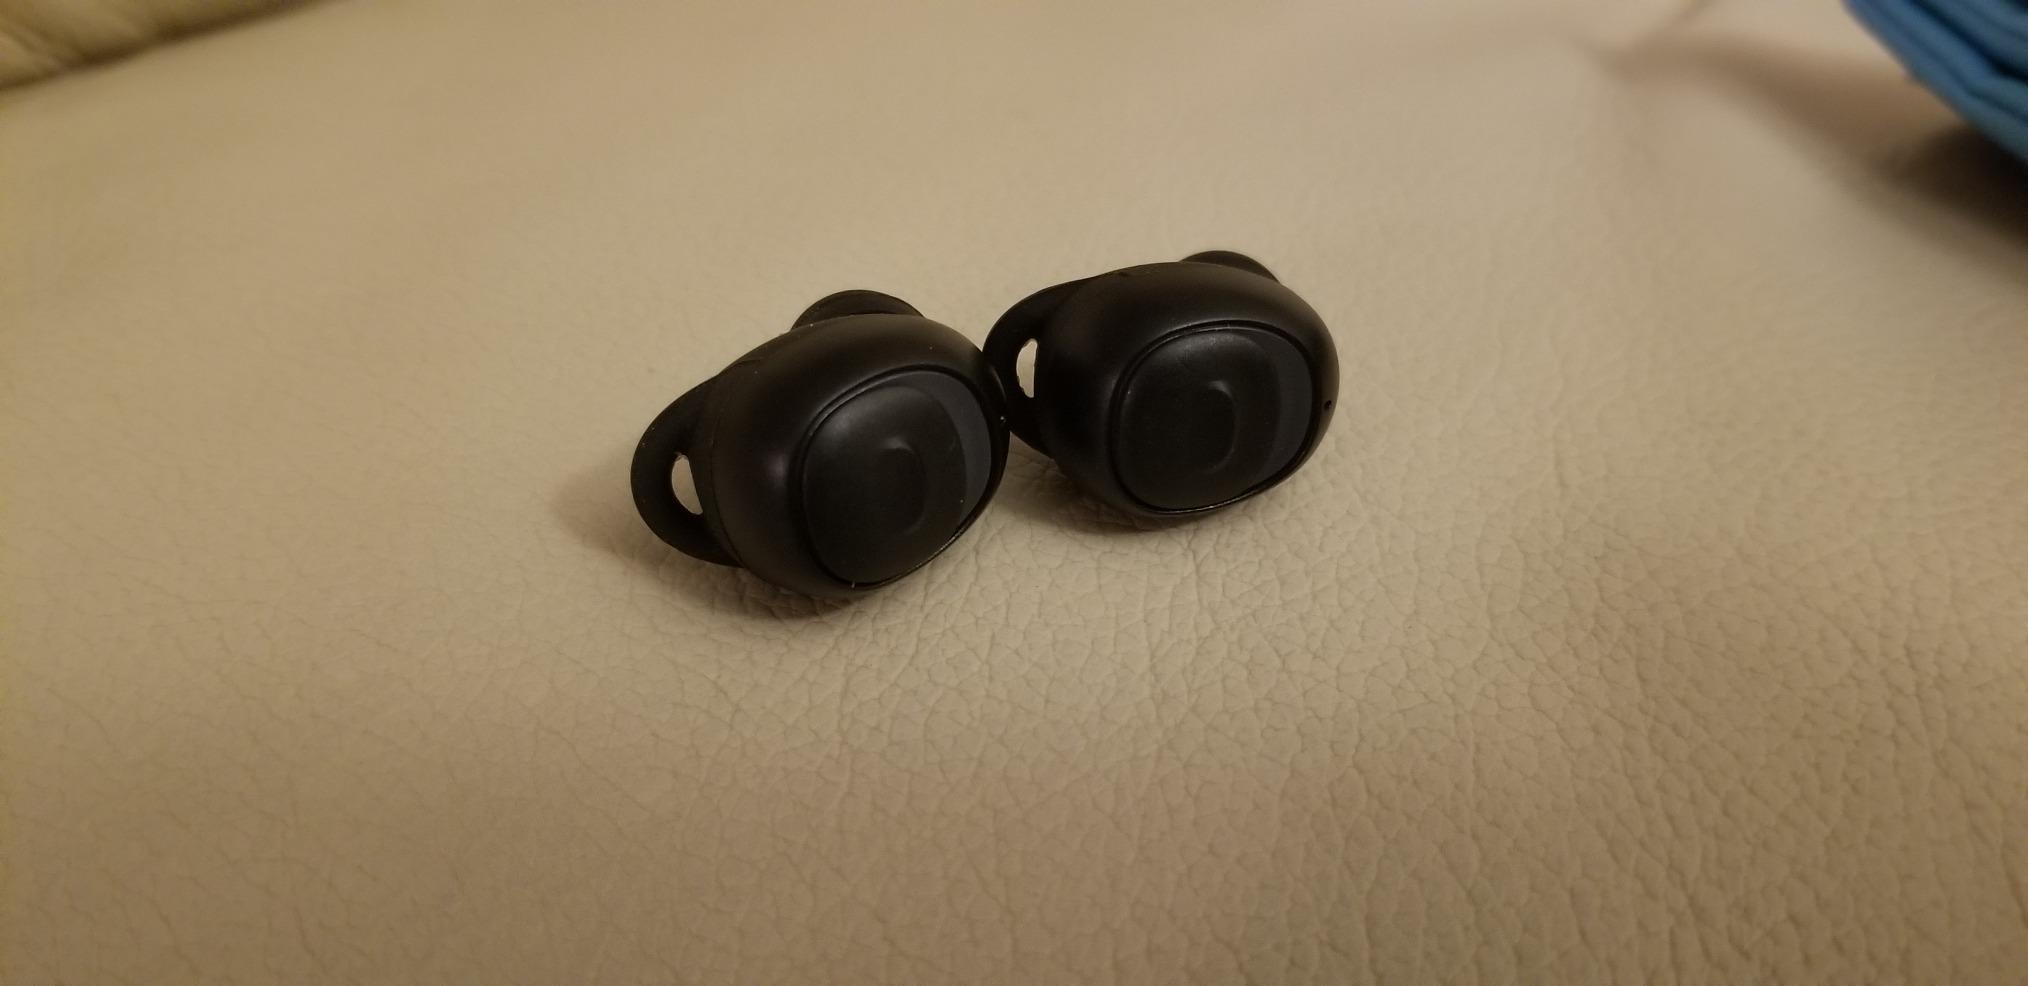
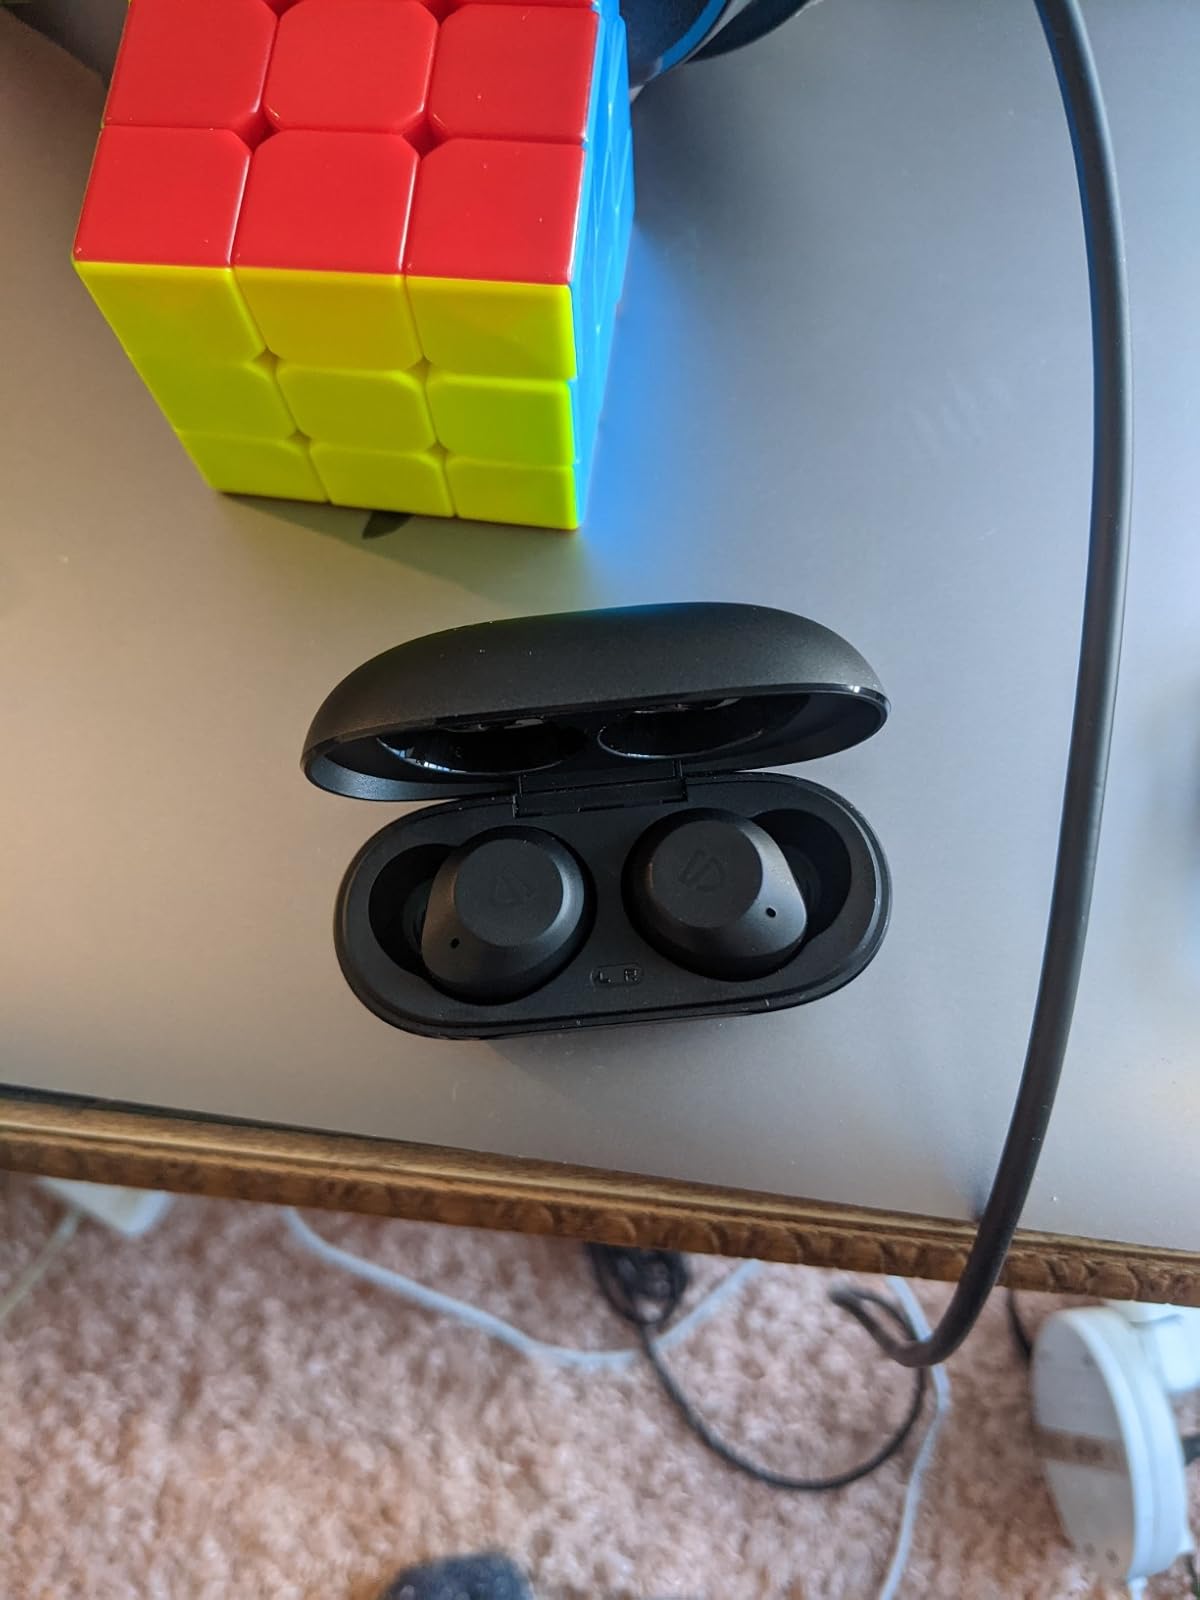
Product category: earbuds
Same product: no